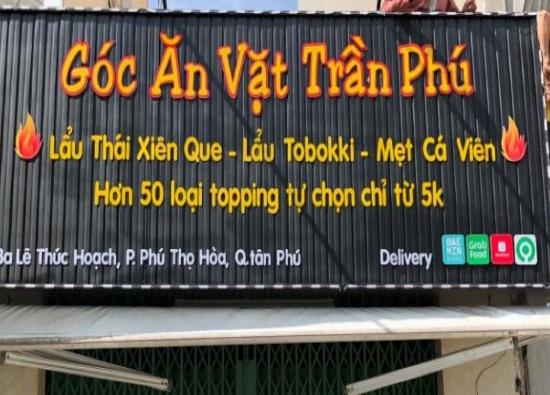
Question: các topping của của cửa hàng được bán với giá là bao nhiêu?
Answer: các topping được bán với giá 5 000 đồng